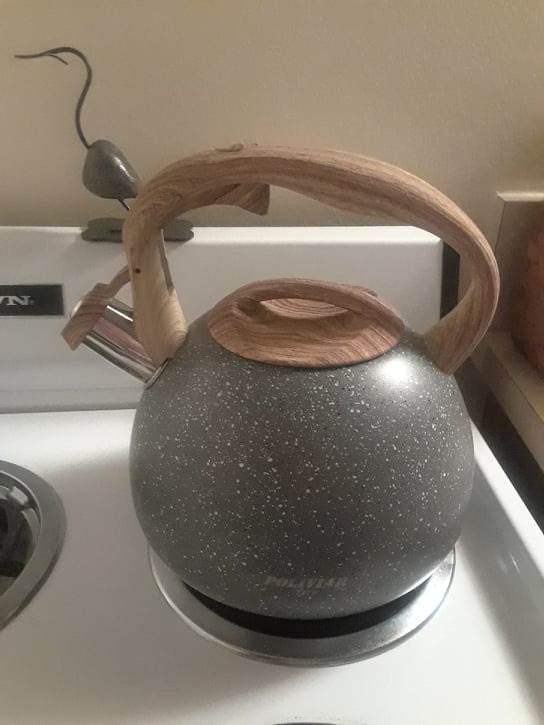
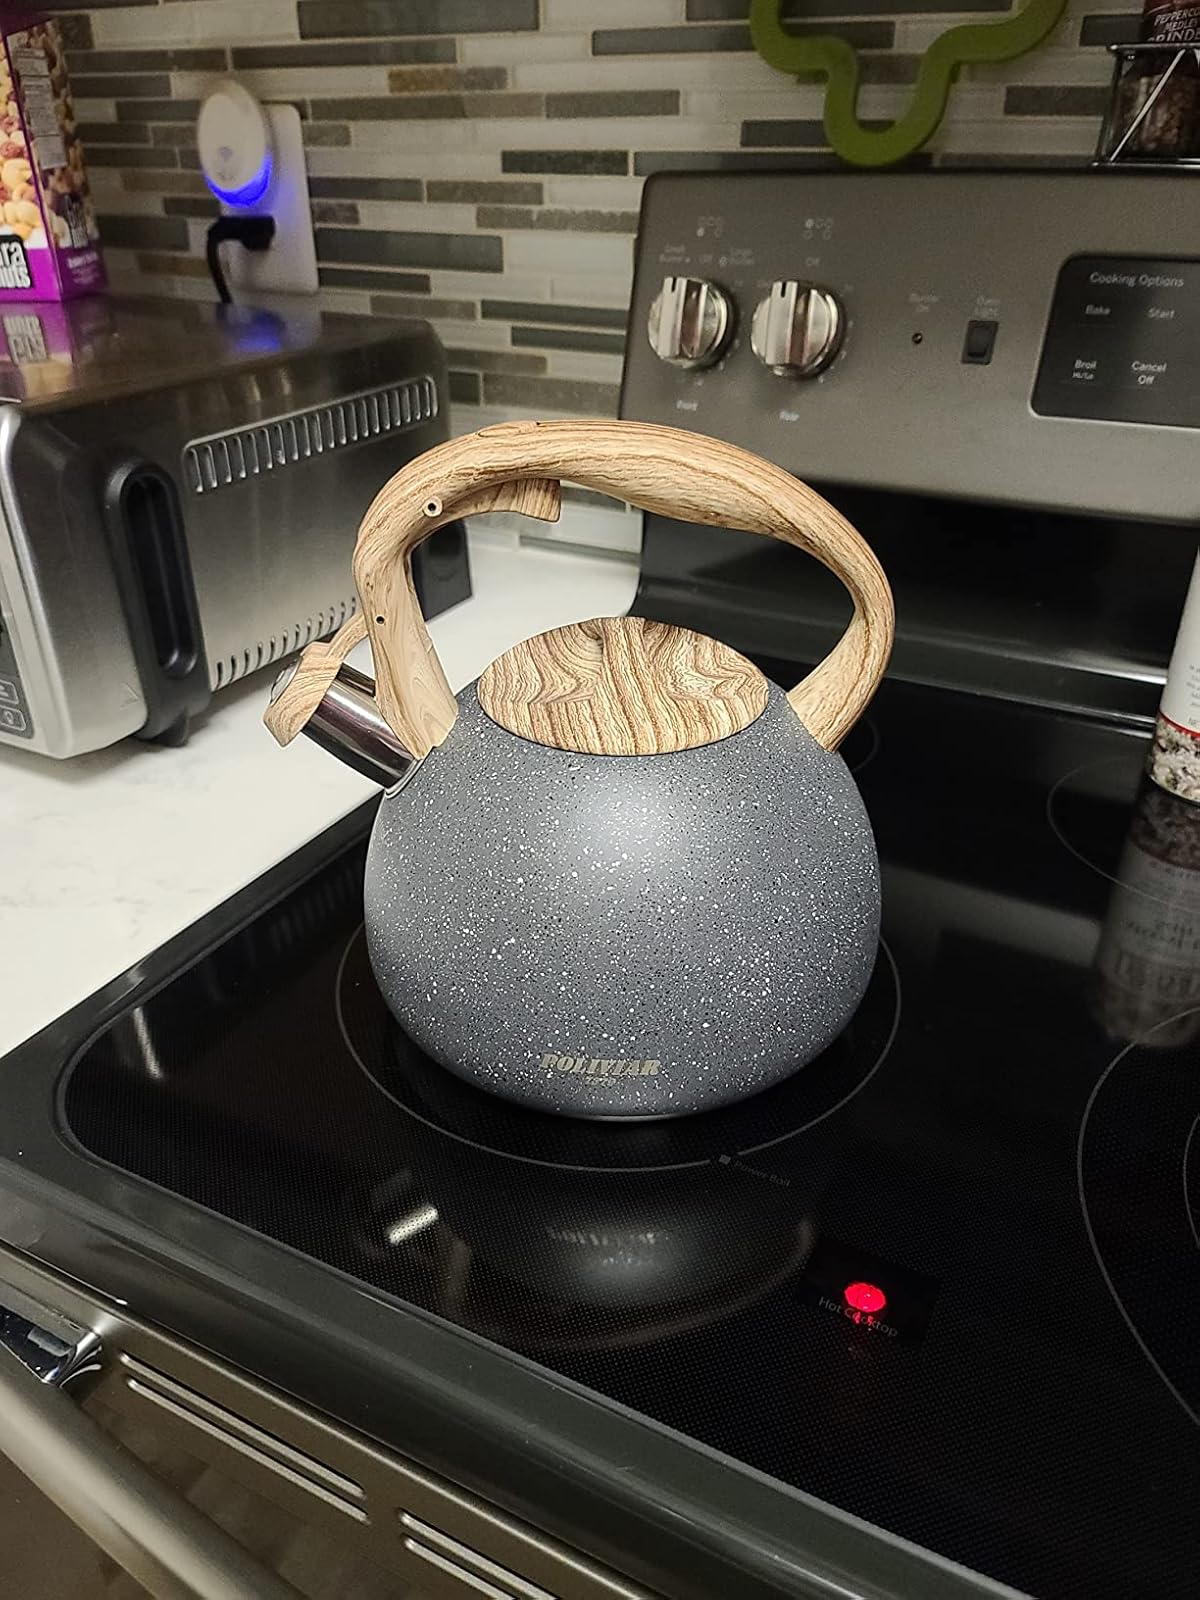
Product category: items_kettle
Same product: yes